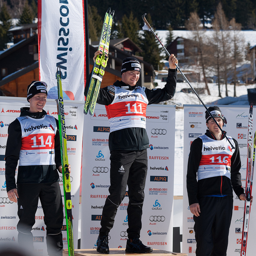
Man in middle podium holding skis in air, with two other skiers on the sides.
Three skiers take their place at a podium as the man at the top celebrates.
Three happy skiers standing on a winners platform.
The champion holds up her skis in victory.
Three people in ski attire standing on platforms